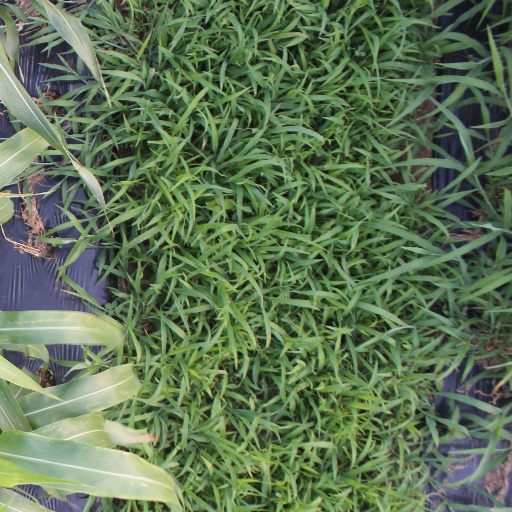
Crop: sorghum